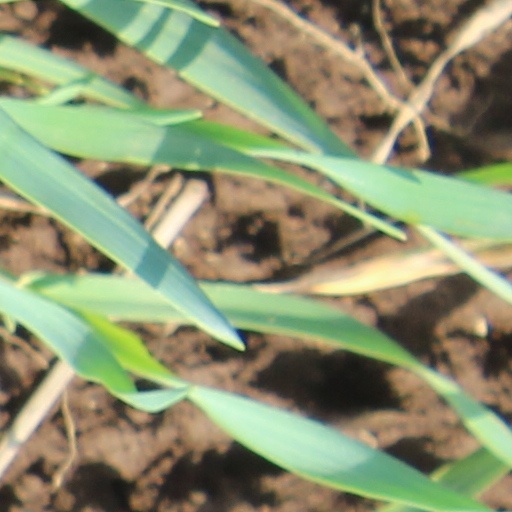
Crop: wheat